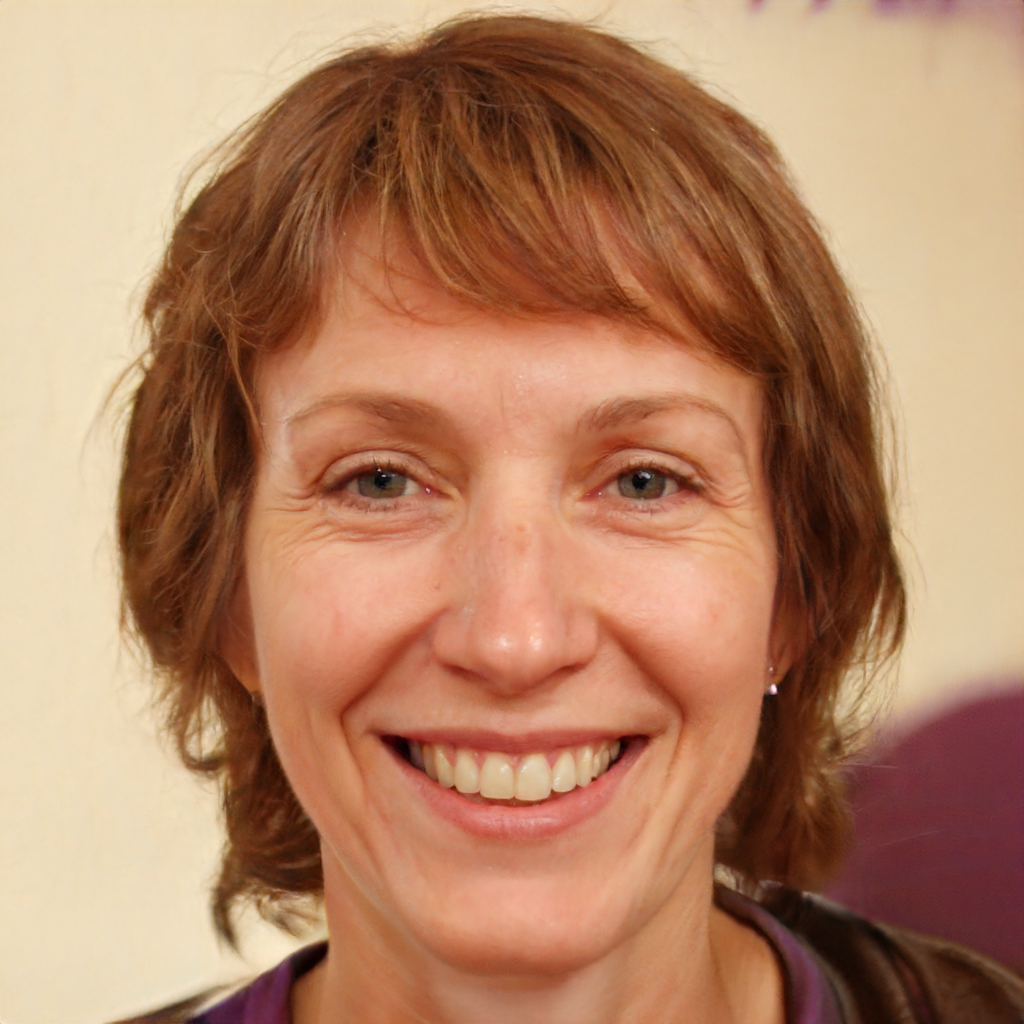
Gender: Female